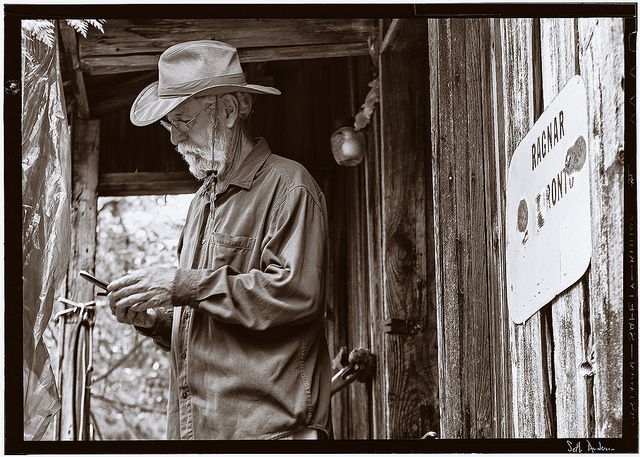
user: Given an image and a question. Answer the question in a short answer. Question: What kind of effect was used on this image? Short Answer:
assistant: sepia